Occupation of Japan

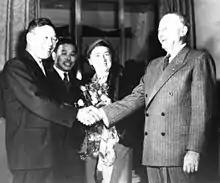
Joseph Dodge meets Finance Minister Hayato Ikeda in 1949.

Once the food network was in place, MacArthur set out to win the support of Hirohito. The two men met for the first time on September 27, 1945; the photograph of the two together is one of the most famous in Japanese history. Some were shocked that MacArthur wore his standard duty uniform with no tie, instead of his dress uniform, when meeting the Emperor Hirohito. The difference in height between the towering MacArthur and the diminutive Hirohito also impressed upon Japanese citizens who was in charge now. With the cooperation of Japan's reigning monarch, MacArthur had the political ammunition he needed to begin the real work of the occupation. While other Allied political and military leaders pushed for Hirohito to be tried as a war criminal, MacArthur resisted such calls, arguing that any such prosecution would be overwhelmingly unpopular with the Japanese people. He also rejected calls for abdication, promoted by some members of the imperial family such as Takahito, Prince Mikasa (younger brother of Hirohito) and former prime minister Prince Naruhiko Higashikuni (father-in-law of Hirohito's eldest daughter, Princess Shigeko) and demands of intellectuals like Tatsuji Miyoshi.